Mordvins

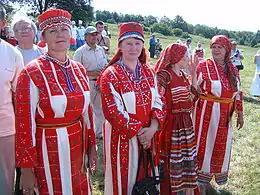
Erzya women of Penza Oblast dressed in traditional costumes

According to Tatiana Deviatkina, although sharing some similarities, no common Mordvin mythology has emerged, and therefore the Erza and Moksha mythologies are defined separately.